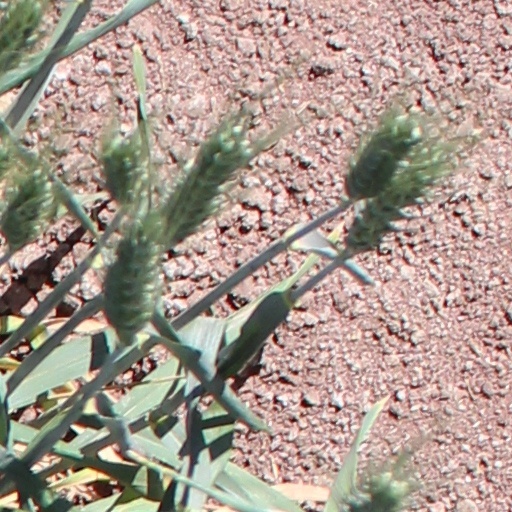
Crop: wheat